Yasui Sokken

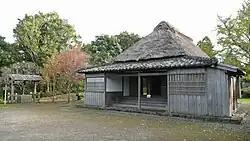
The Birthplace of Yasui Sokken

Yasui Sokke's birthplace is located in Miyazaki City, Kiyotakecho Kano Ko 3376-1, and was designated a National Historic Site in 1979 Across from the former residence is the Kiyotake History Museum, which exhibits materials related to Sokken.